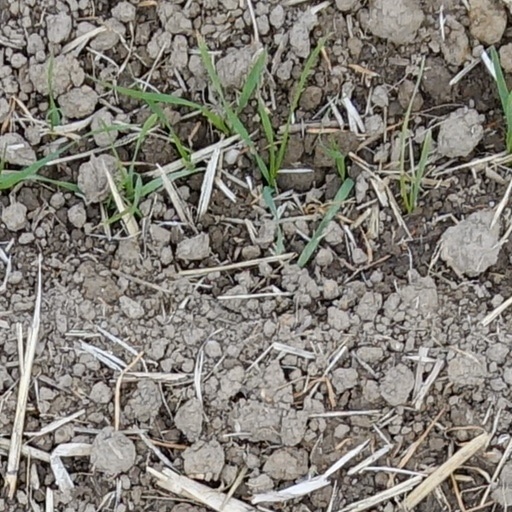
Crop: wheat